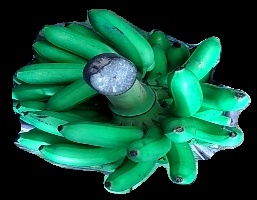
Variety: rasbale
Grade: grade1